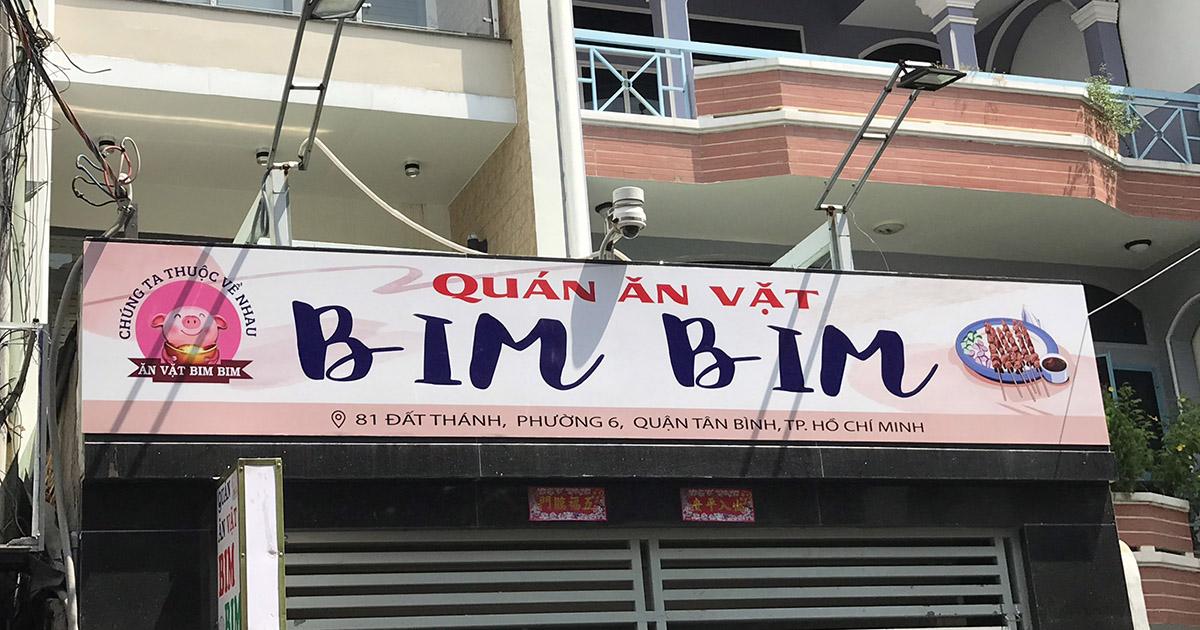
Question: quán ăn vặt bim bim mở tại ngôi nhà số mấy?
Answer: quán ăn vặt bim bim mở tại ngôi nhà số 81 đất thánh